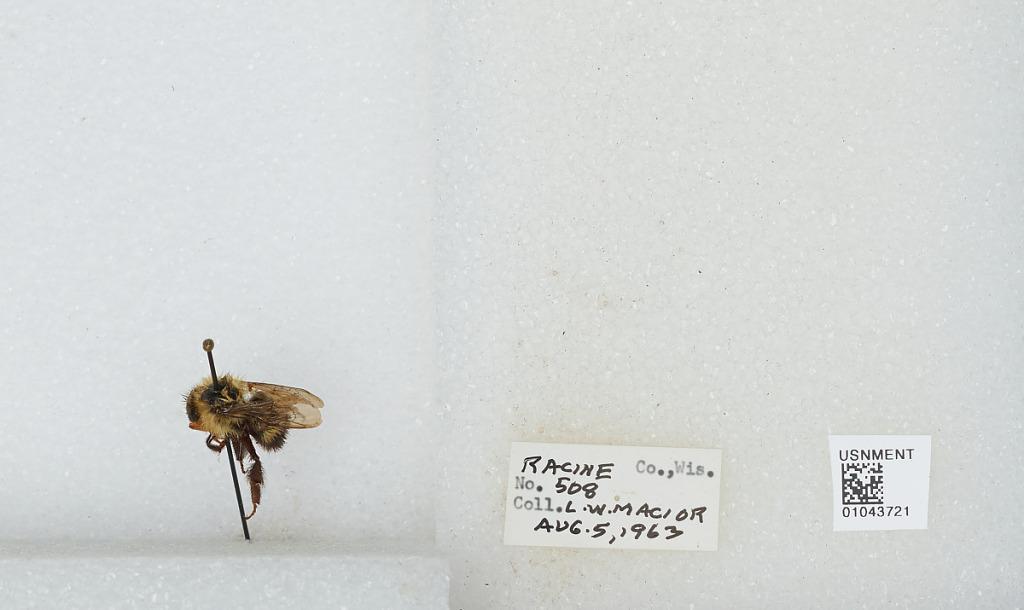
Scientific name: Bombus (Bombus) affinis Cresson
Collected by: L. Macior
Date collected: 1963-8-5
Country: United States
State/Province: Wisconsin
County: Racine
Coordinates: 42.78, -87.76